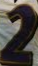
Number: 2